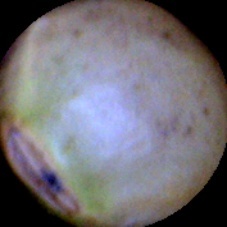
Label: Immature